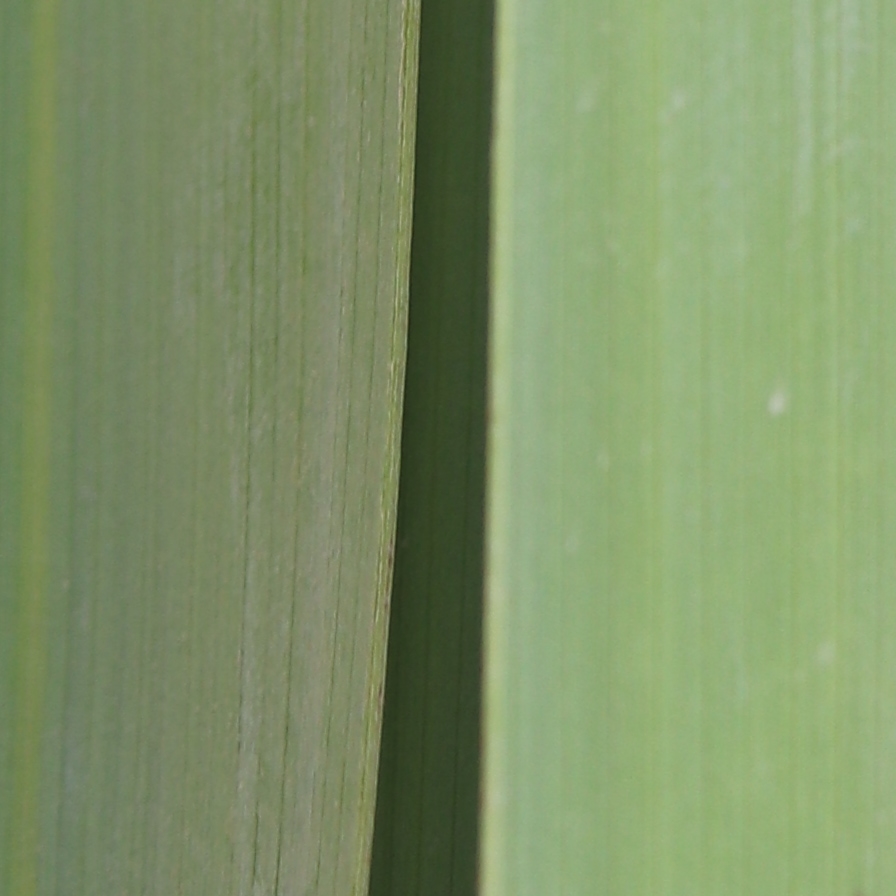
Label: Healthy